Ruth Bader Ginsburg

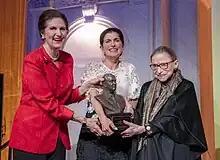
Ginsburg receiving the LBJ Liberty & Justice for All Award from Lynda Johnson Robb and Luci Baines Johnson at the Library of Congress in January 2020

A few days after Ruth Bader graduated from Cornell, she married Martin D. Ginsburg, who later became an internationally prominent tax attorney practicing at Weil, Gotshal & Manges. Upon Ruth Bader Ginsburg's accession to the D.C. Circuit, the couple moved from New York City to Washington, D.C., where Martin became a professor of law at Georgetown University Law Center. The couple's daughter, Jane C. Ginsburg (born 1955), is a professor at Columbia Law School. Their son, James Steven Ginsburg (born 1965), is the founder and president of Cedille Records, a classical music recording company based in Chicago, Illinois. Martin and Ruth had four grandchildren.